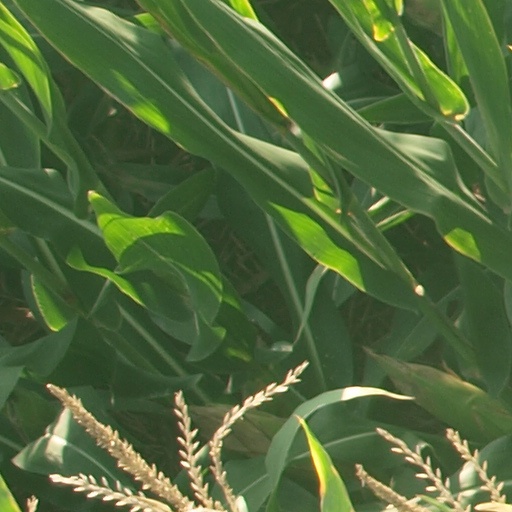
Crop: maize; corn